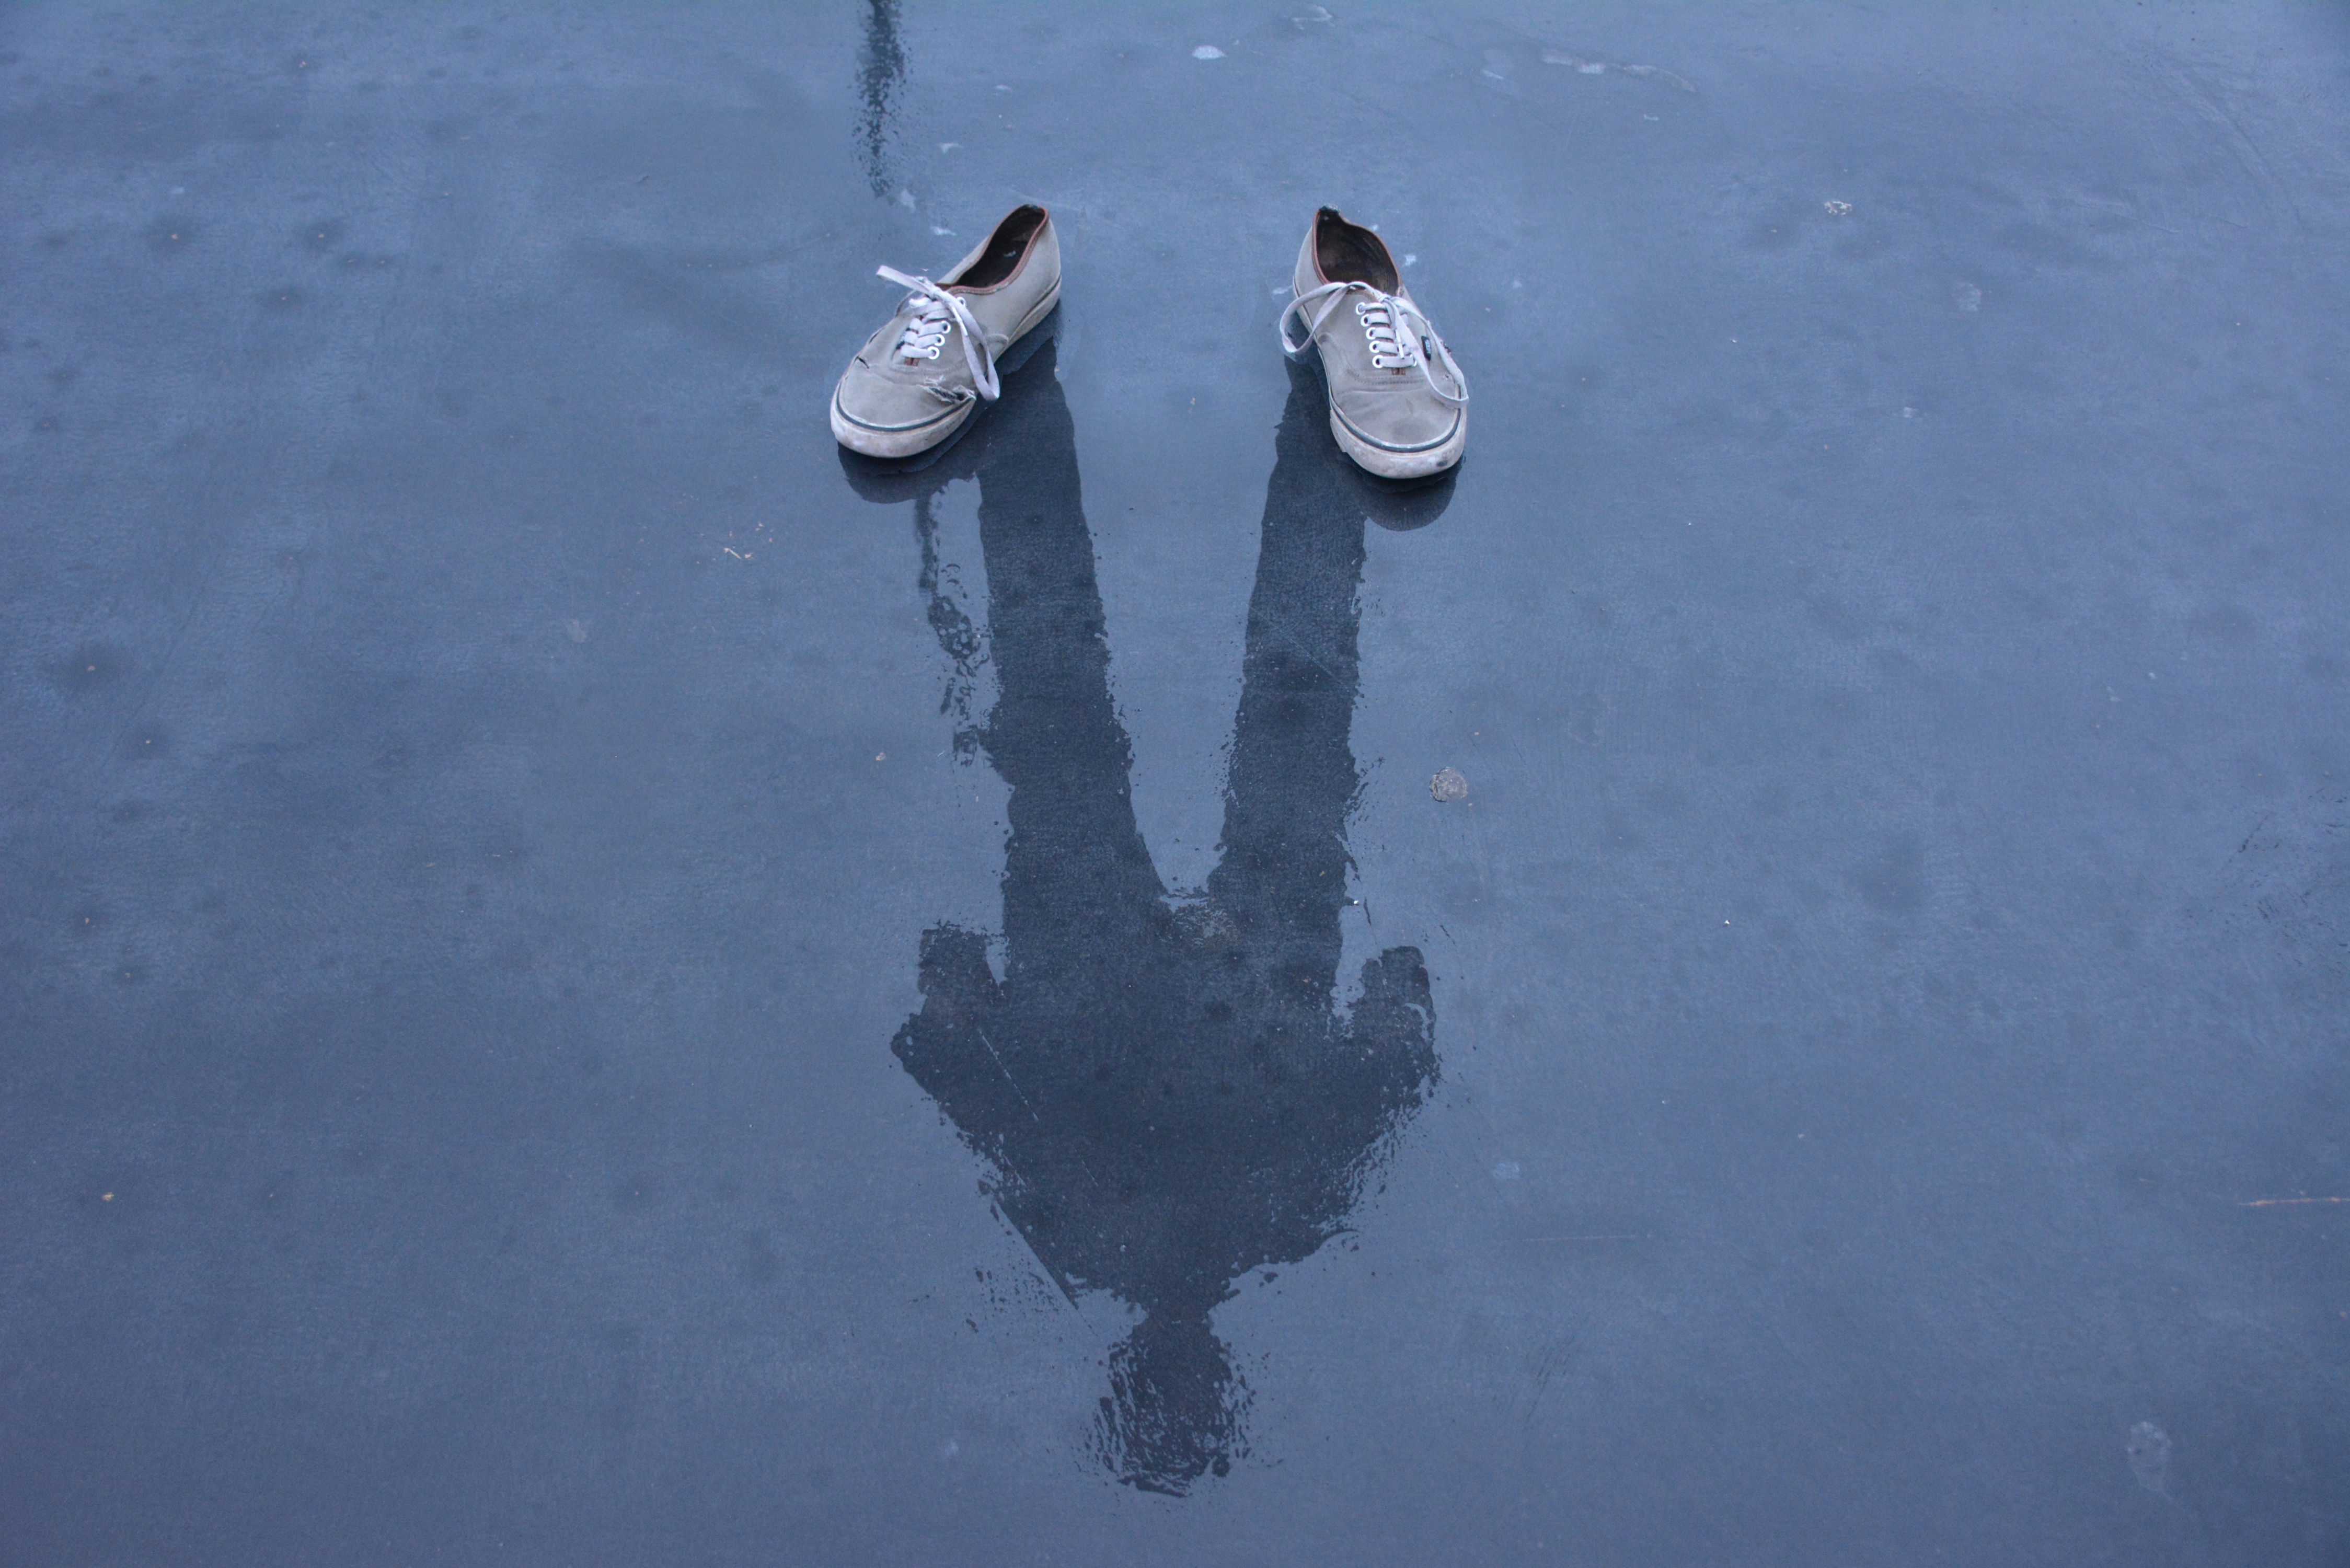
sea, water, ice, reflection, extreme sport, atmosphere of earth